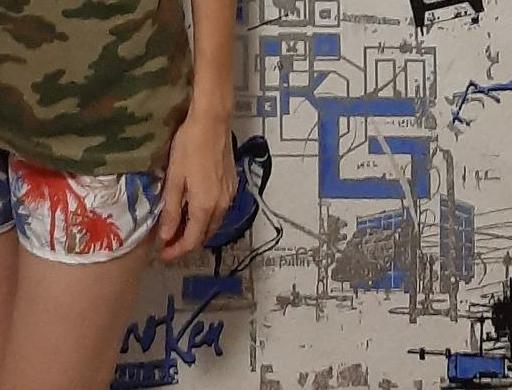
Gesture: no_gesture